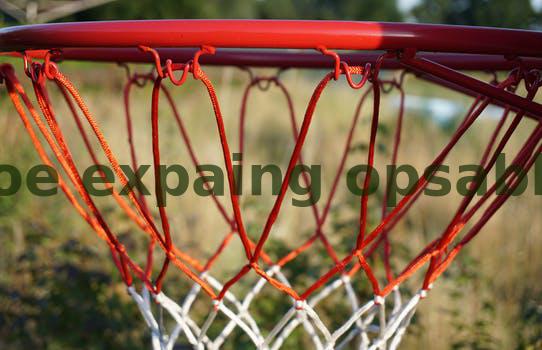
Label: Watermark